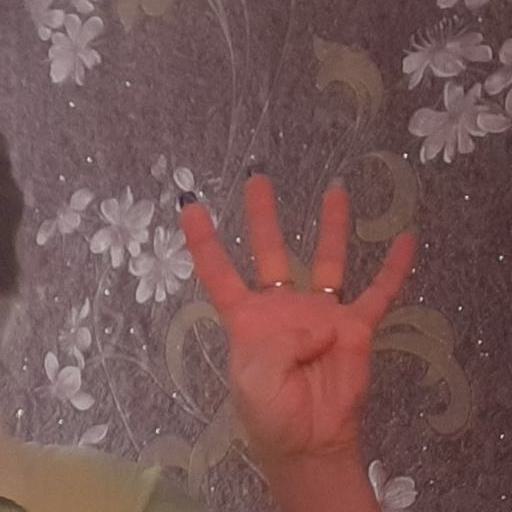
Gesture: four